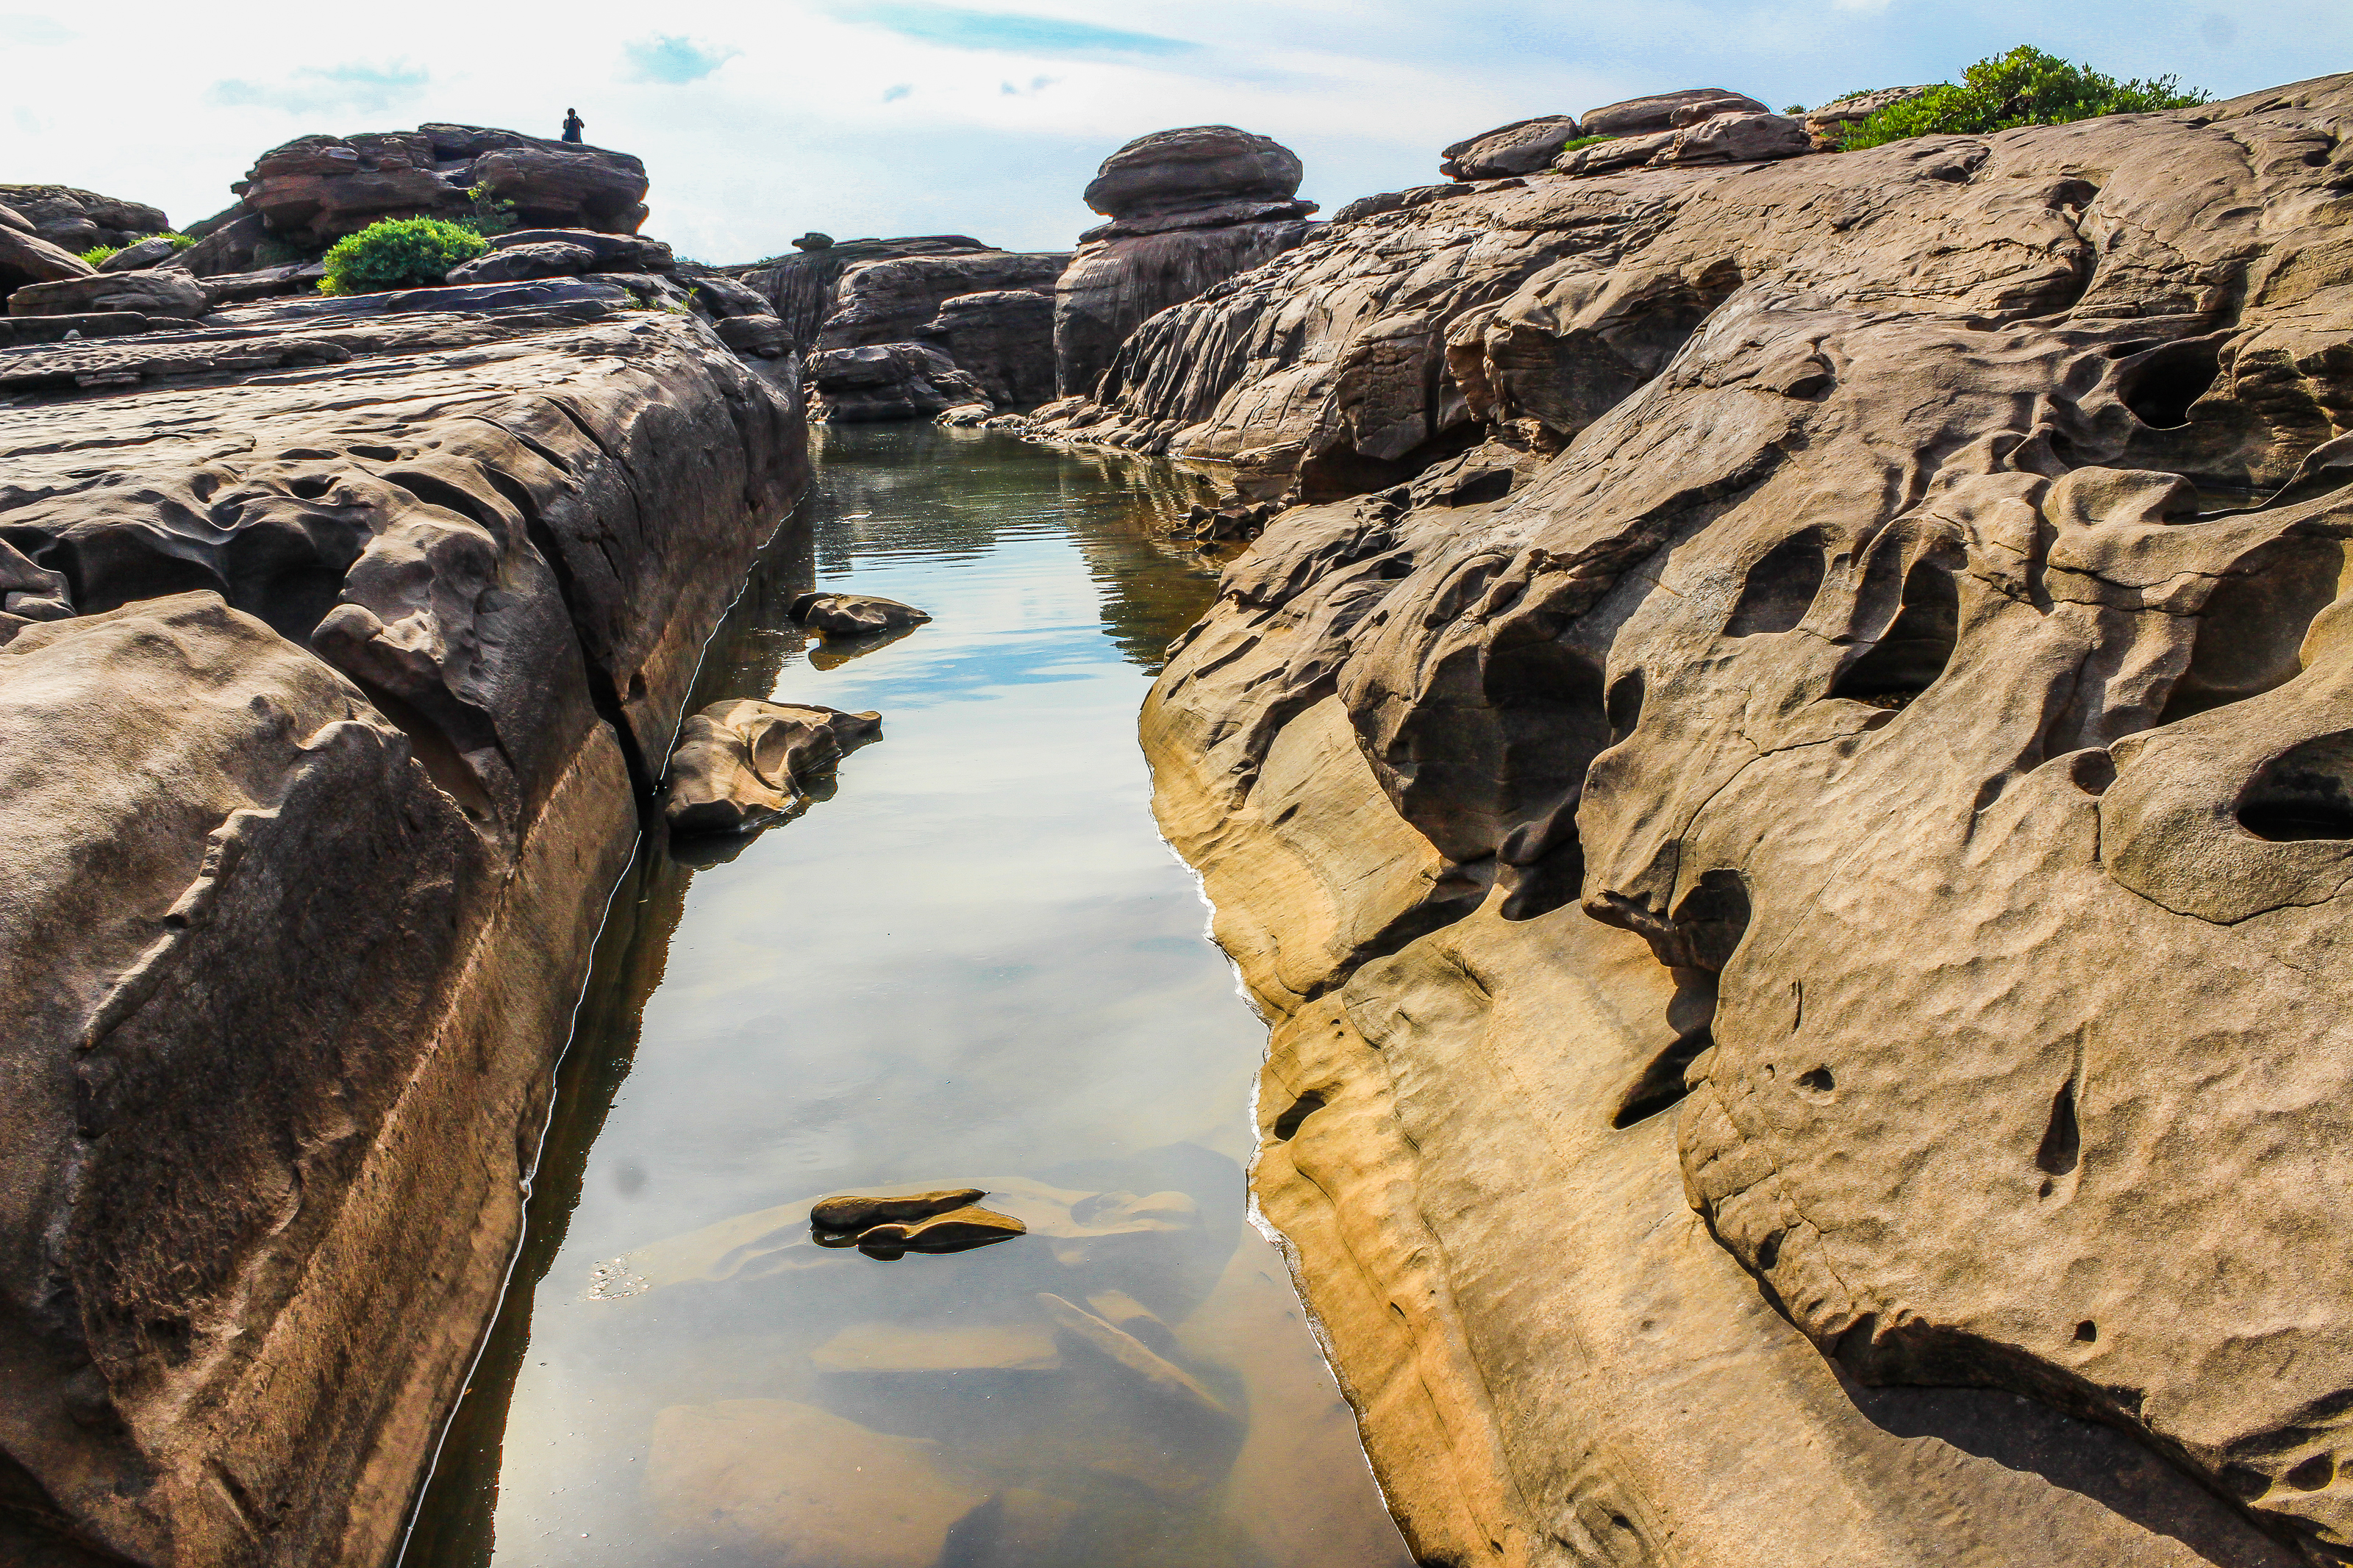
big, scenery, scenic, summer, rock, tourist, amazing, beautiful, mountain, view, dao, trip, world, thailand, layers, national, hat, huge, wonder, day, park, sky, nature, asia, grand, water, structure, stone, outdoor, canyon, valley, river, desert, travel, colorful, landscape, water resources, reflection, waterway, watercourse, formation, coast, geology, sea, bank, reservoir, tourism, coastal and oceanic landforms, soil, outcrop, channel, bedrock, cliff, tide pool, bay, boulder, lake